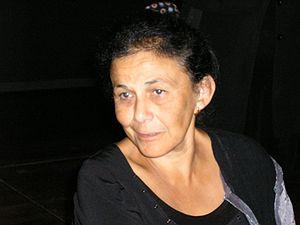
Wafaa El-Sadr en 2010 à Seattle.
La place des femmes en médecine désigne la participation des femmes aux professions médicales, notamment au métier de médecin. Historiquement, cette place a souvent été restreinte dans de nombreux endroits du monde, alors même que le rôle des femmes en tant que soignantes, de manière informelle ou dans le cadre des diverses professions de la santé était important. Au XXIᵉ siècle, la plupart des pays garantissent aux femmes un accès aux études médicales égal à celui des hommes, bien que tous n'assurent pas l'égalité des possibilités d'emploi, et que la parité ne soit pas encore atteinte au sein des spécialités médicales.
Wafaa El-Sadr est une épidémiologiste égyptienne, directrice du Centre International pour les Soins du SIDA et des Programmes de Traitement et directrice du Centre de recherche épidémiologique sur les maladies infectieuses, à la Columbia University Mailman School of Public Health de l'université Columbia. El-Sadr est aussi professeure à l'université de Columbia.